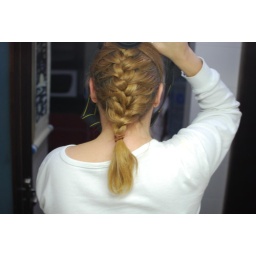
I took this picture of my french braid in the bathroom mirror with the camera on my head...haha. Pretty scary.